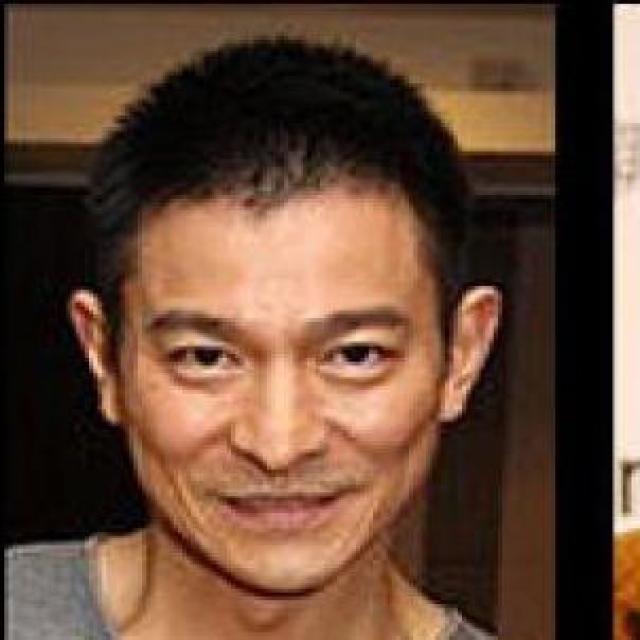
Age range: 45-64